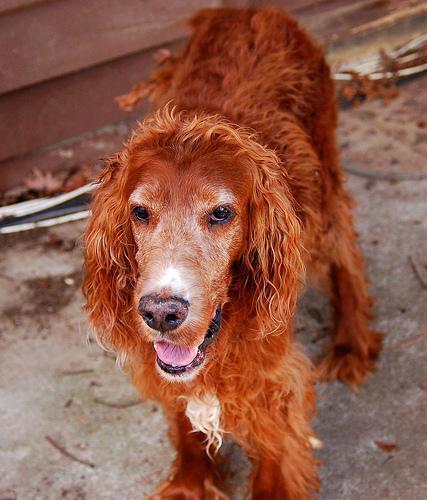
Irish_setter